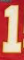
Number: 1